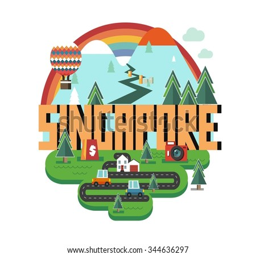
unitary state is a beautiful country to visit .